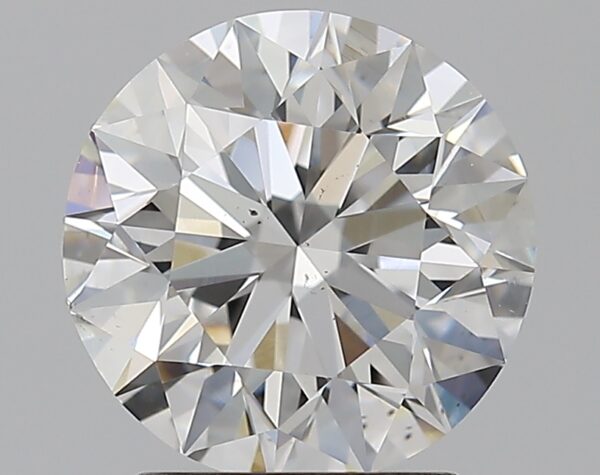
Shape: round
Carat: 2
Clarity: VS2
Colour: G
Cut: EX
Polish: EX
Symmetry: EX
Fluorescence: N
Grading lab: GIA
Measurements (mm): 7.96 x 8.01 x 5.07